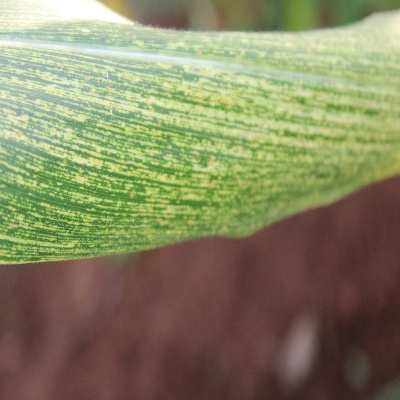
Crop: Maize
Condition: streak virus